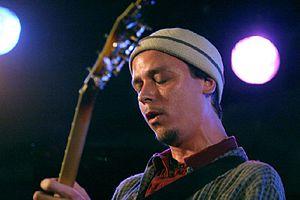
Le Crossroads Guitar Festival est un festival de musique créé en 1999 par Eric Clapton, à forte influence rock. Ce dernier choisit les musiciens qui se produisent sur scène ; Clapton déclare qu'ils font partie des meilleurs et qu'ils ont gagné son respect.
Kurt Rosenwinkel, né le 28 octobre 1970 à Philadelphie dans l'État de Pennsylvanie, est un guitariste et compositeur de jazz américain. Il vit à Berlin.